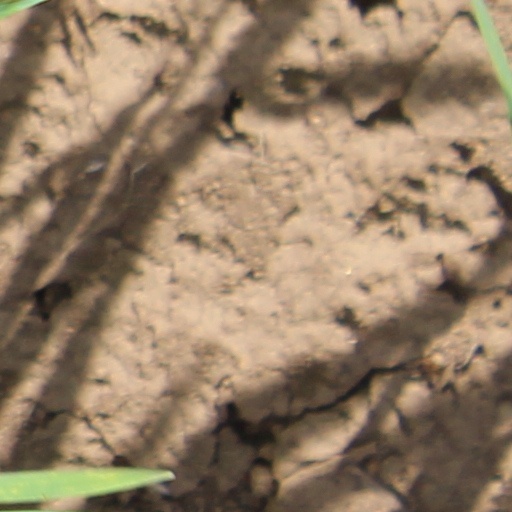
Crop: wheat